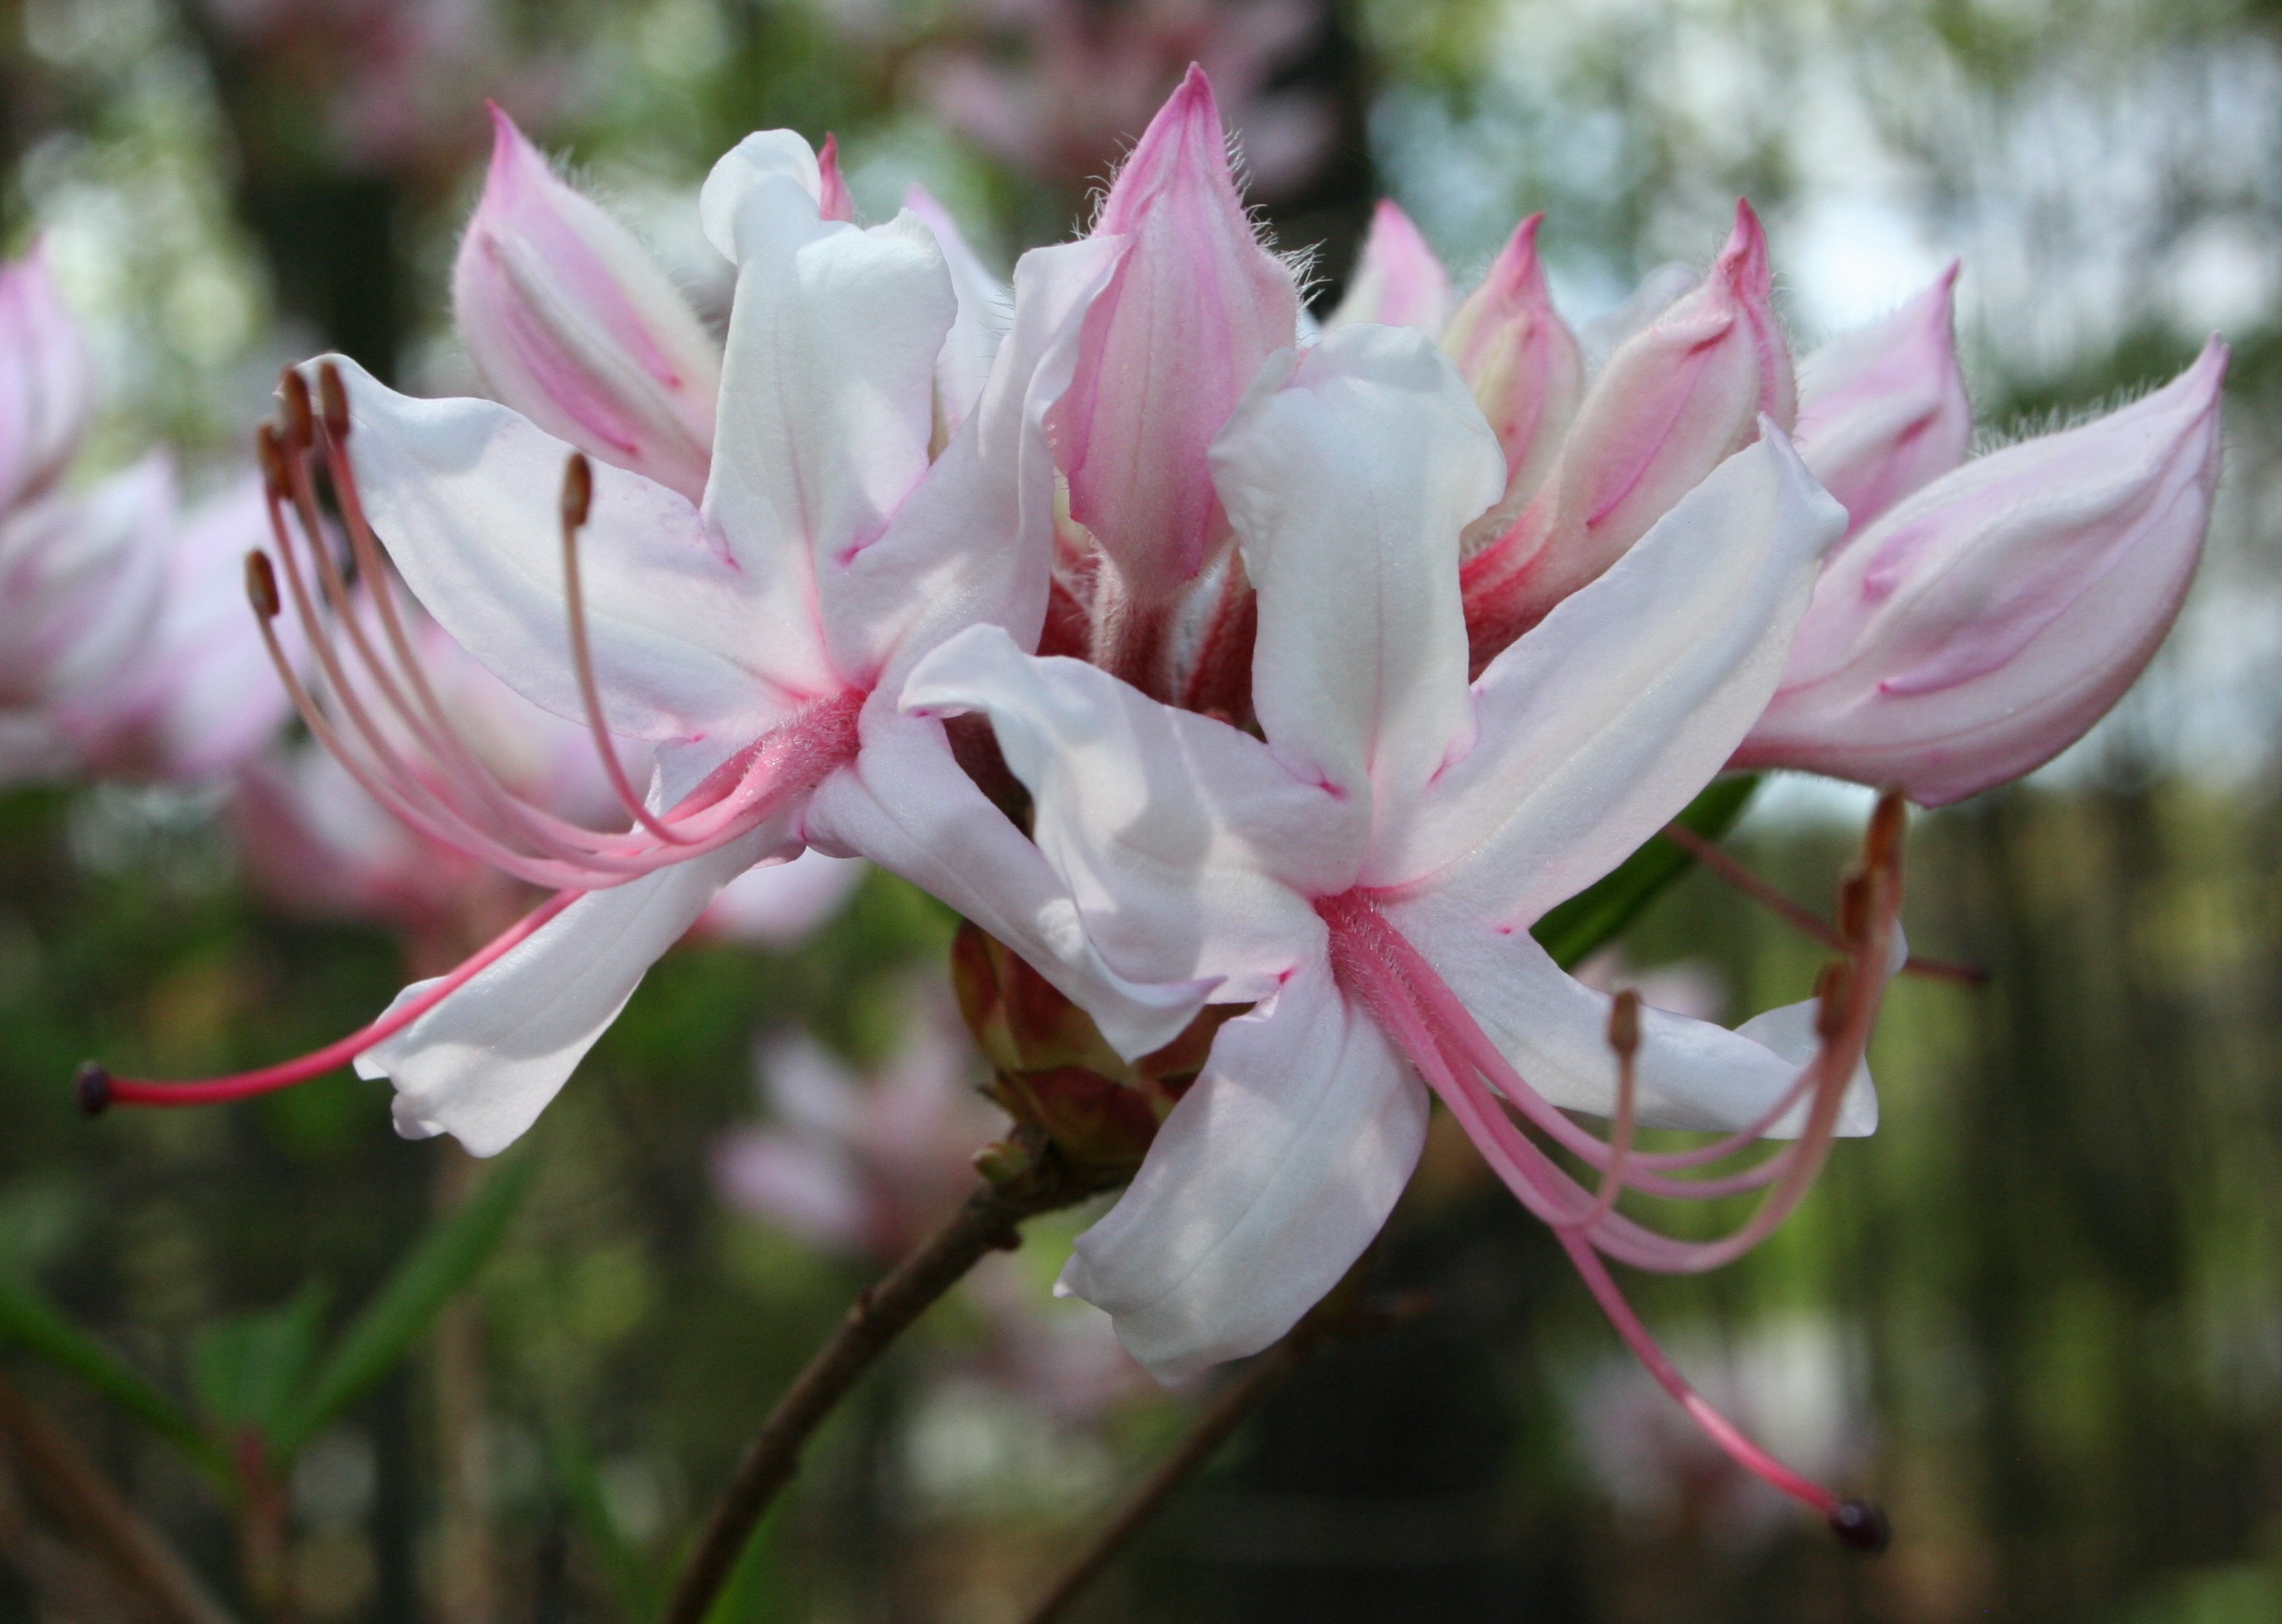
blossom, plant, field, flower, petal, summer, floral, wild, environment, spring, fresh, botany, flora, wildflower, flowers, shrub, rhododendron, delicate, lily, macro photography, flowering plant, fragility, woody plant, land plant, pinxter flower